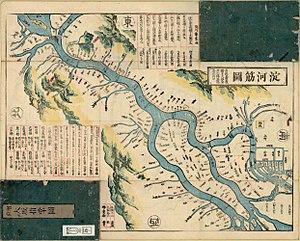
Le fleuve Yodo, également appelé Seta-gawa et Uji-gawa, sur certaines portions de son cours, est le principal fleuve de la préfecture d'Osaka dans l'île Honshū, au Japon. Sa source se trouve au lac Biwa, dans la préfecture de Shiga.